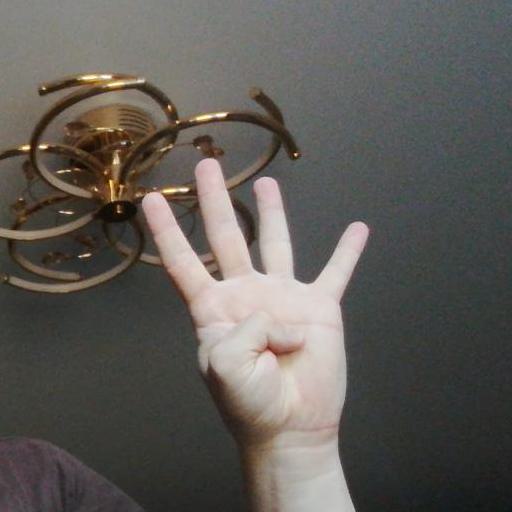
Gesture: four